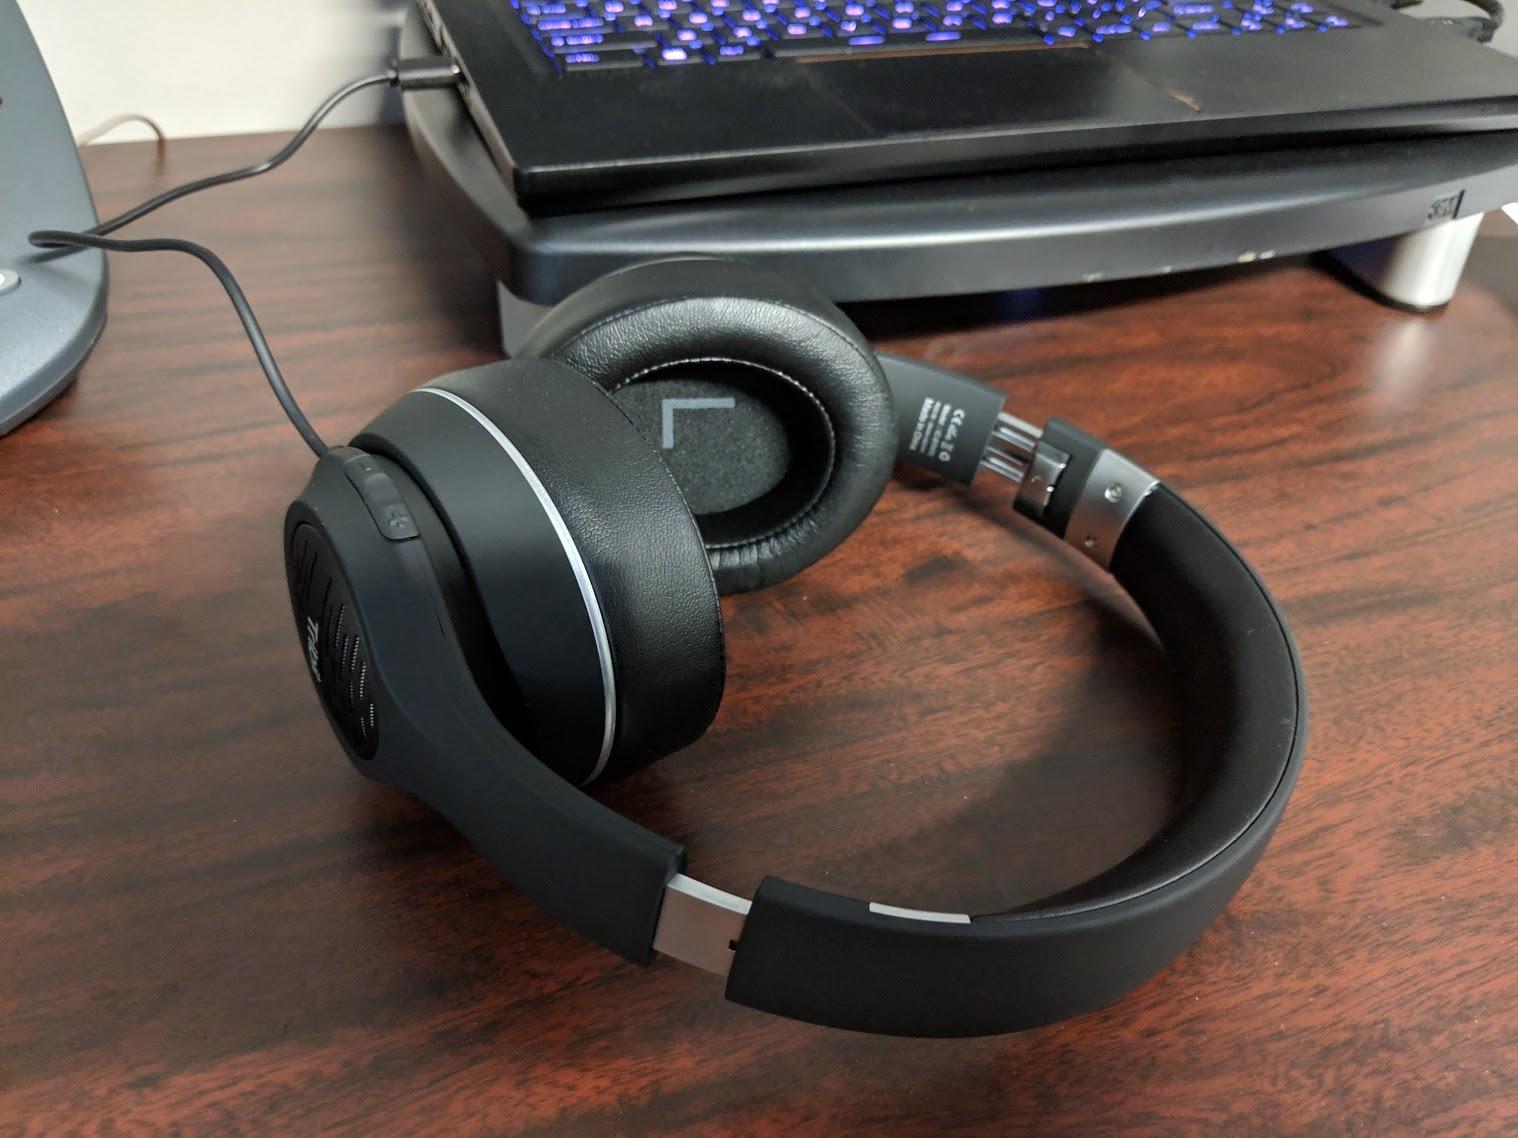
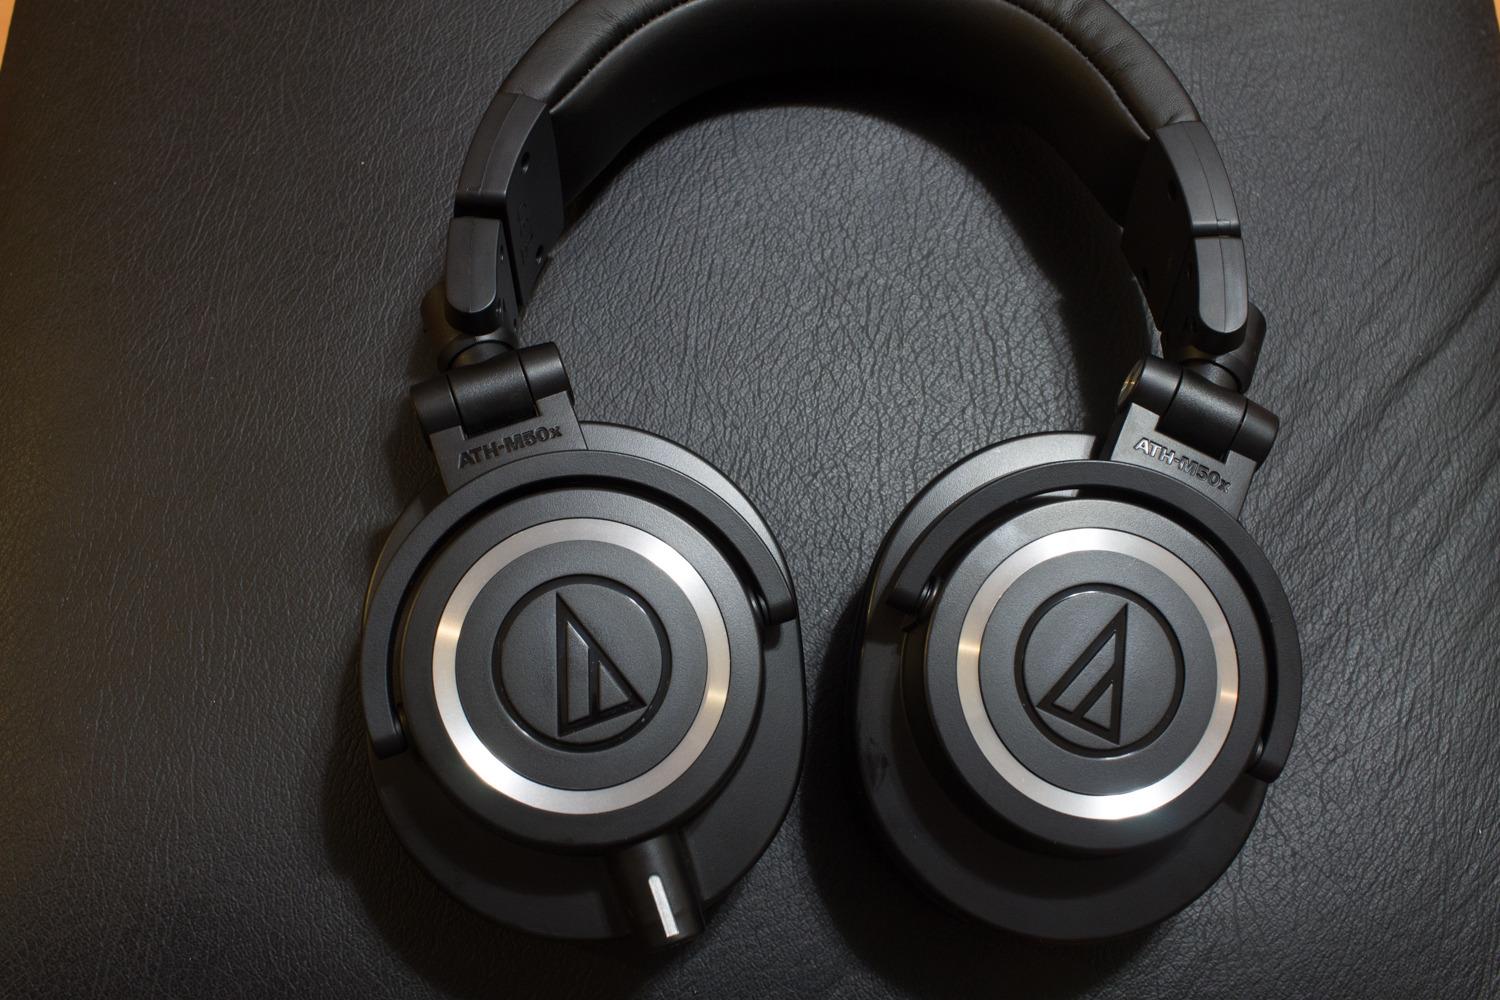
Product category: headphones
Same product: no